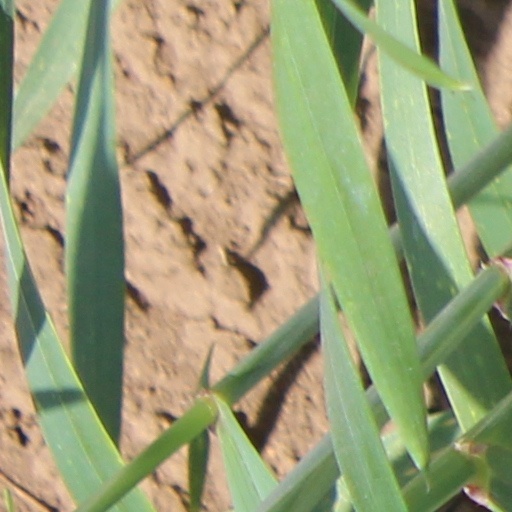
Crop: wheat